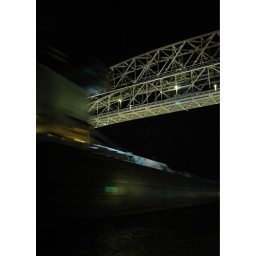
ship streaking under the lift bridge